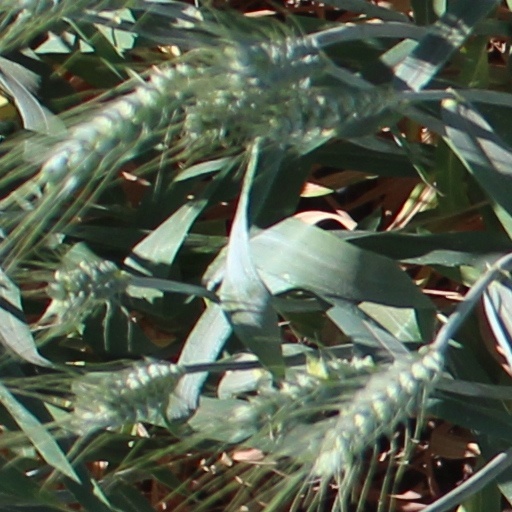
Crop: wheat